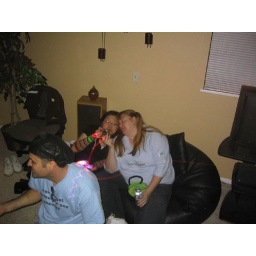
the bean bag chair sucked me in